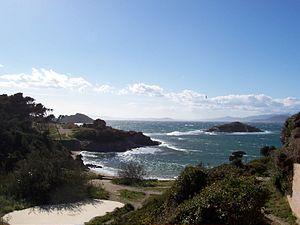
Presqu'île de Giens - Vue de la pointe ouest de la presqu'île
La presqu'île de Giens est une presqu'île reliée au continent par un double tombolo.